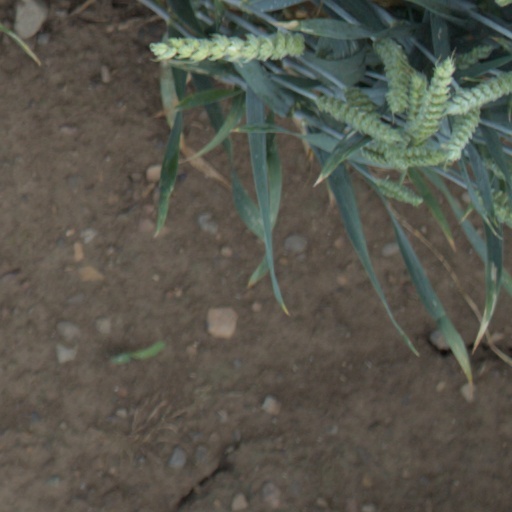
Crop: wheat